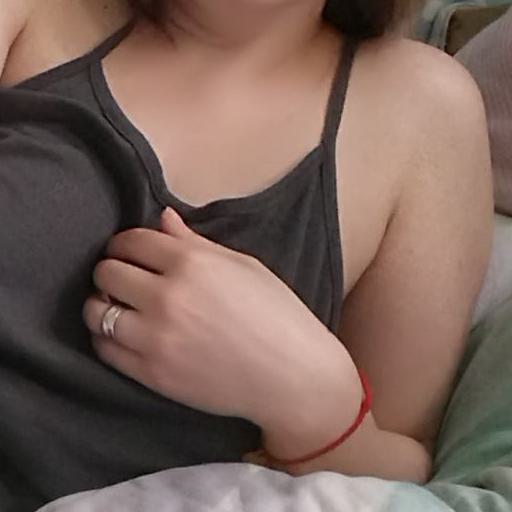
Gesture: no_gesture